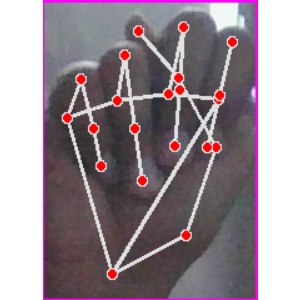
अक्षर: न